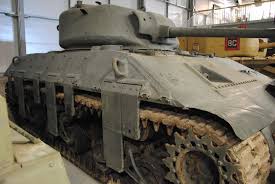
Label: T-14